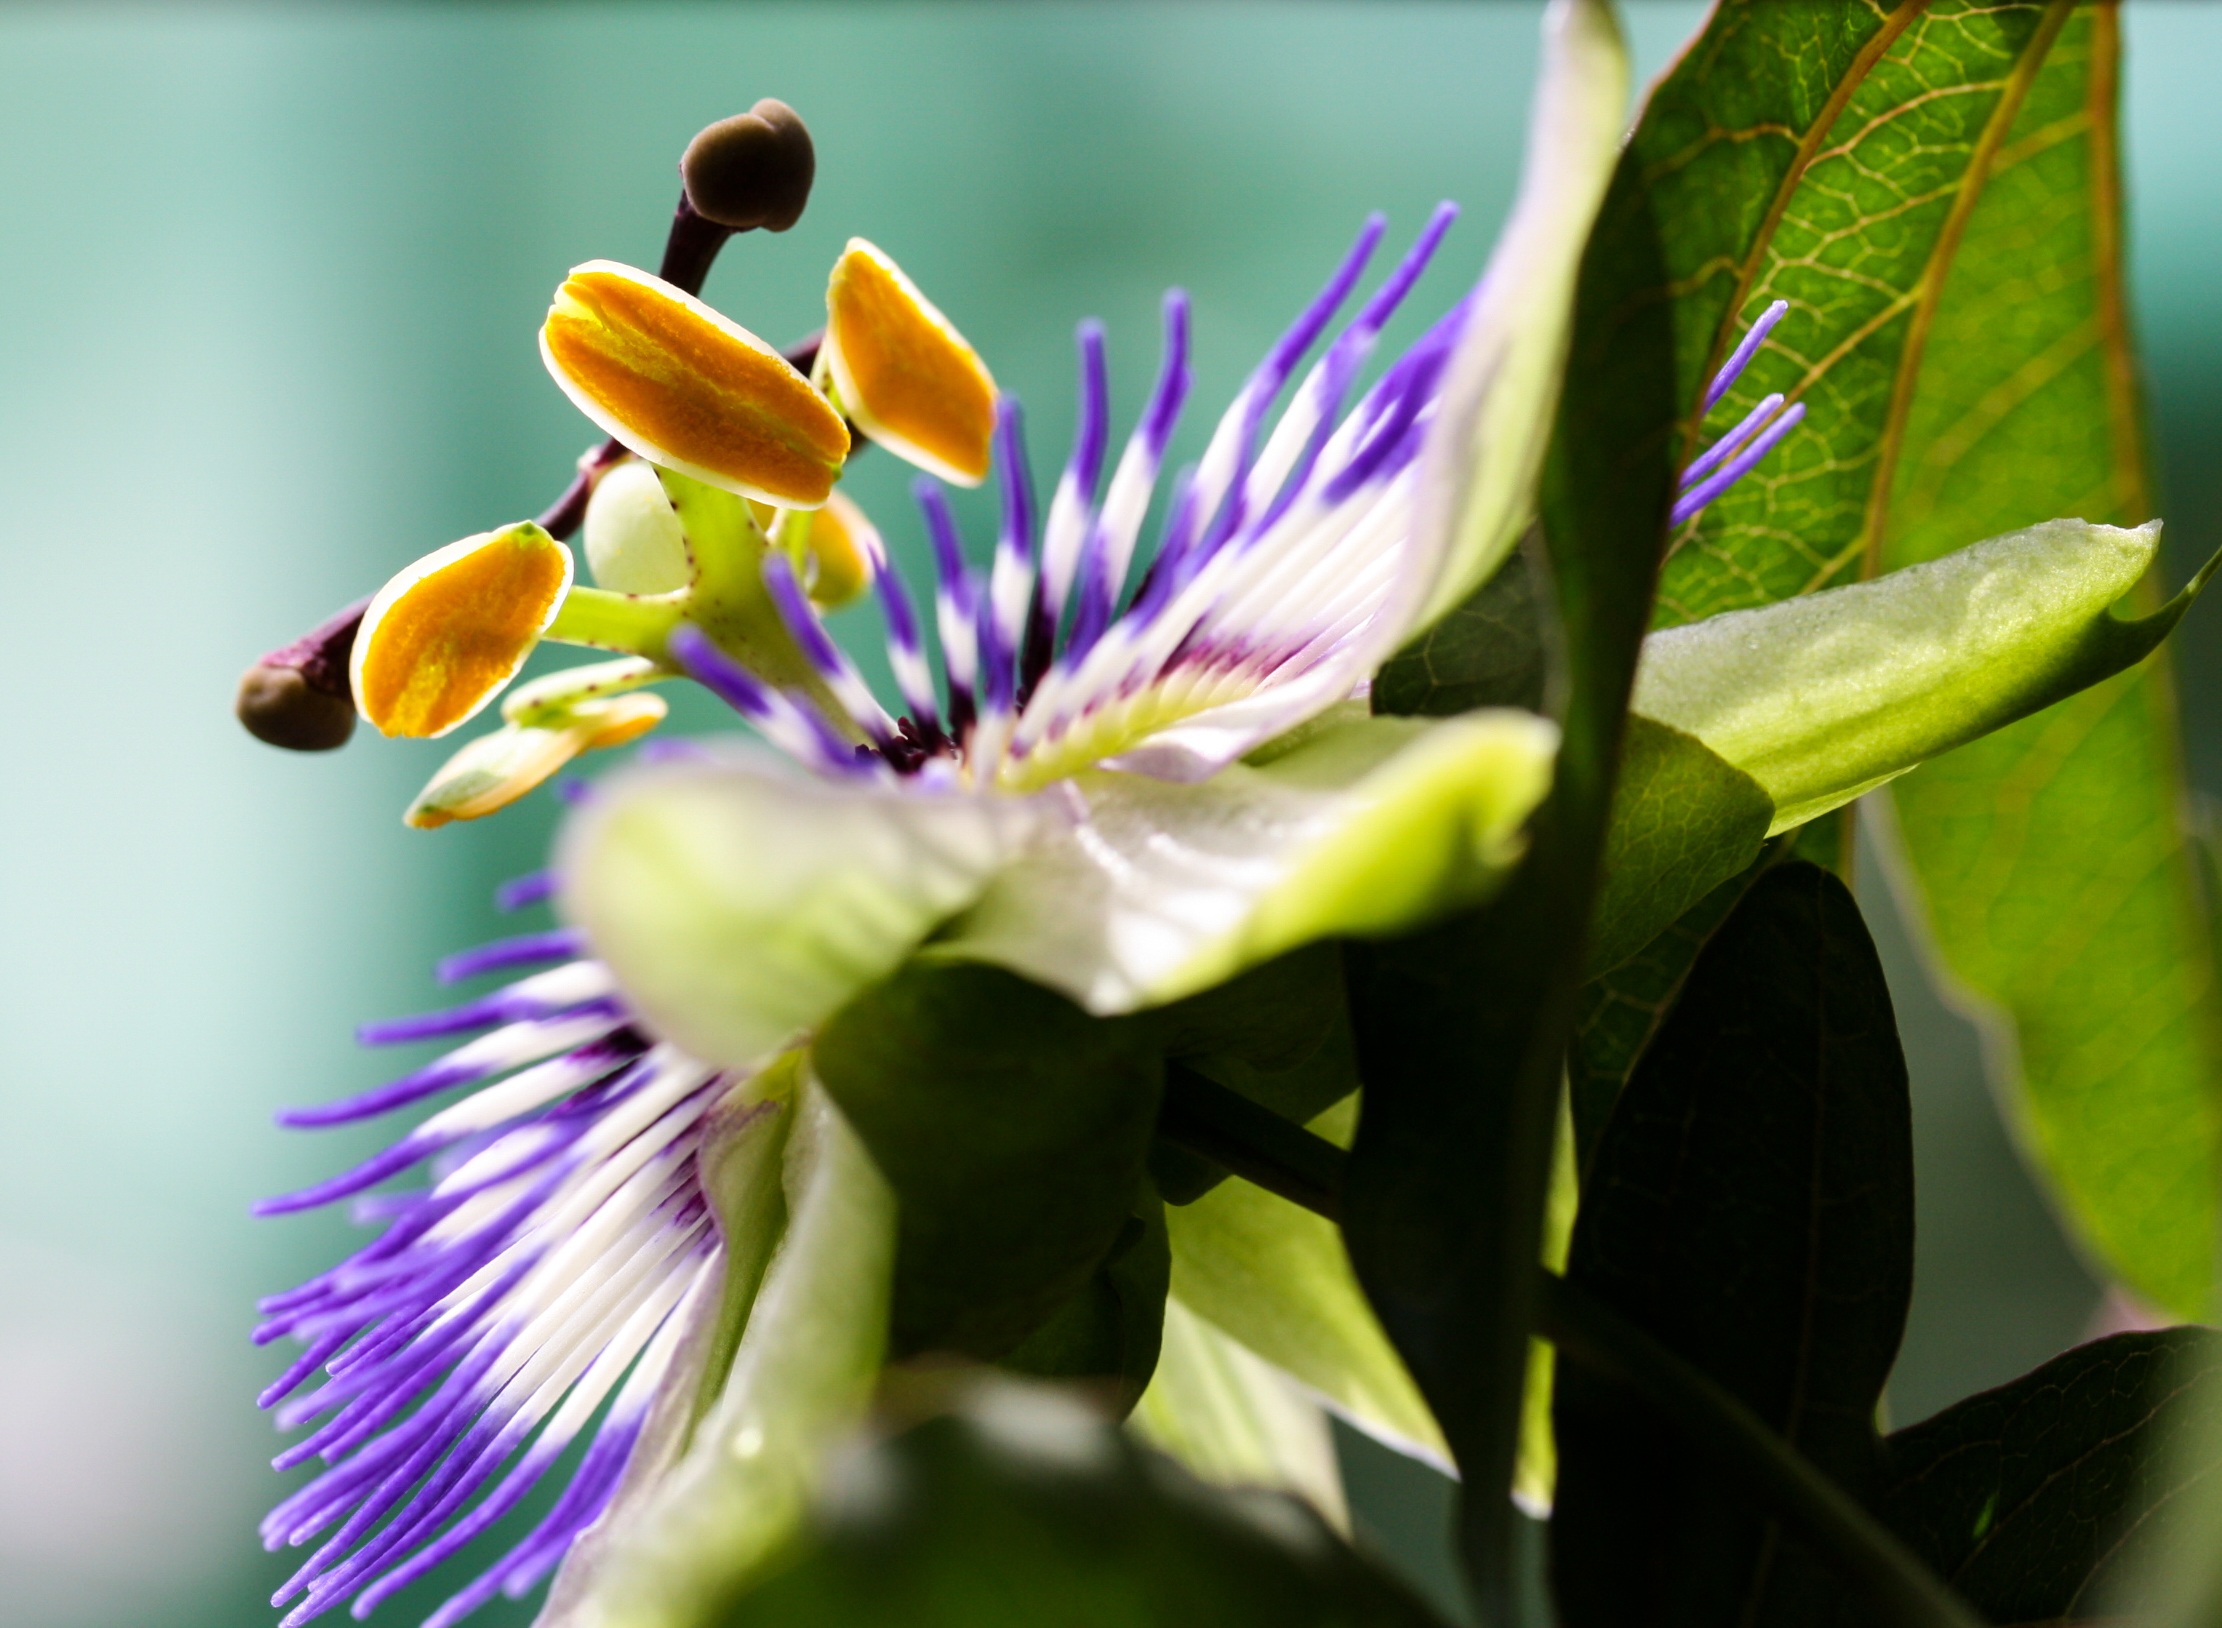
nature, blossom, plant, photography, leaf, flower, petal, bloom, green, produce, color, macro, botany, close, flora, wildflower, close up, passion flower, nectar, macro photography, flowering plant, land plant, passion flower family